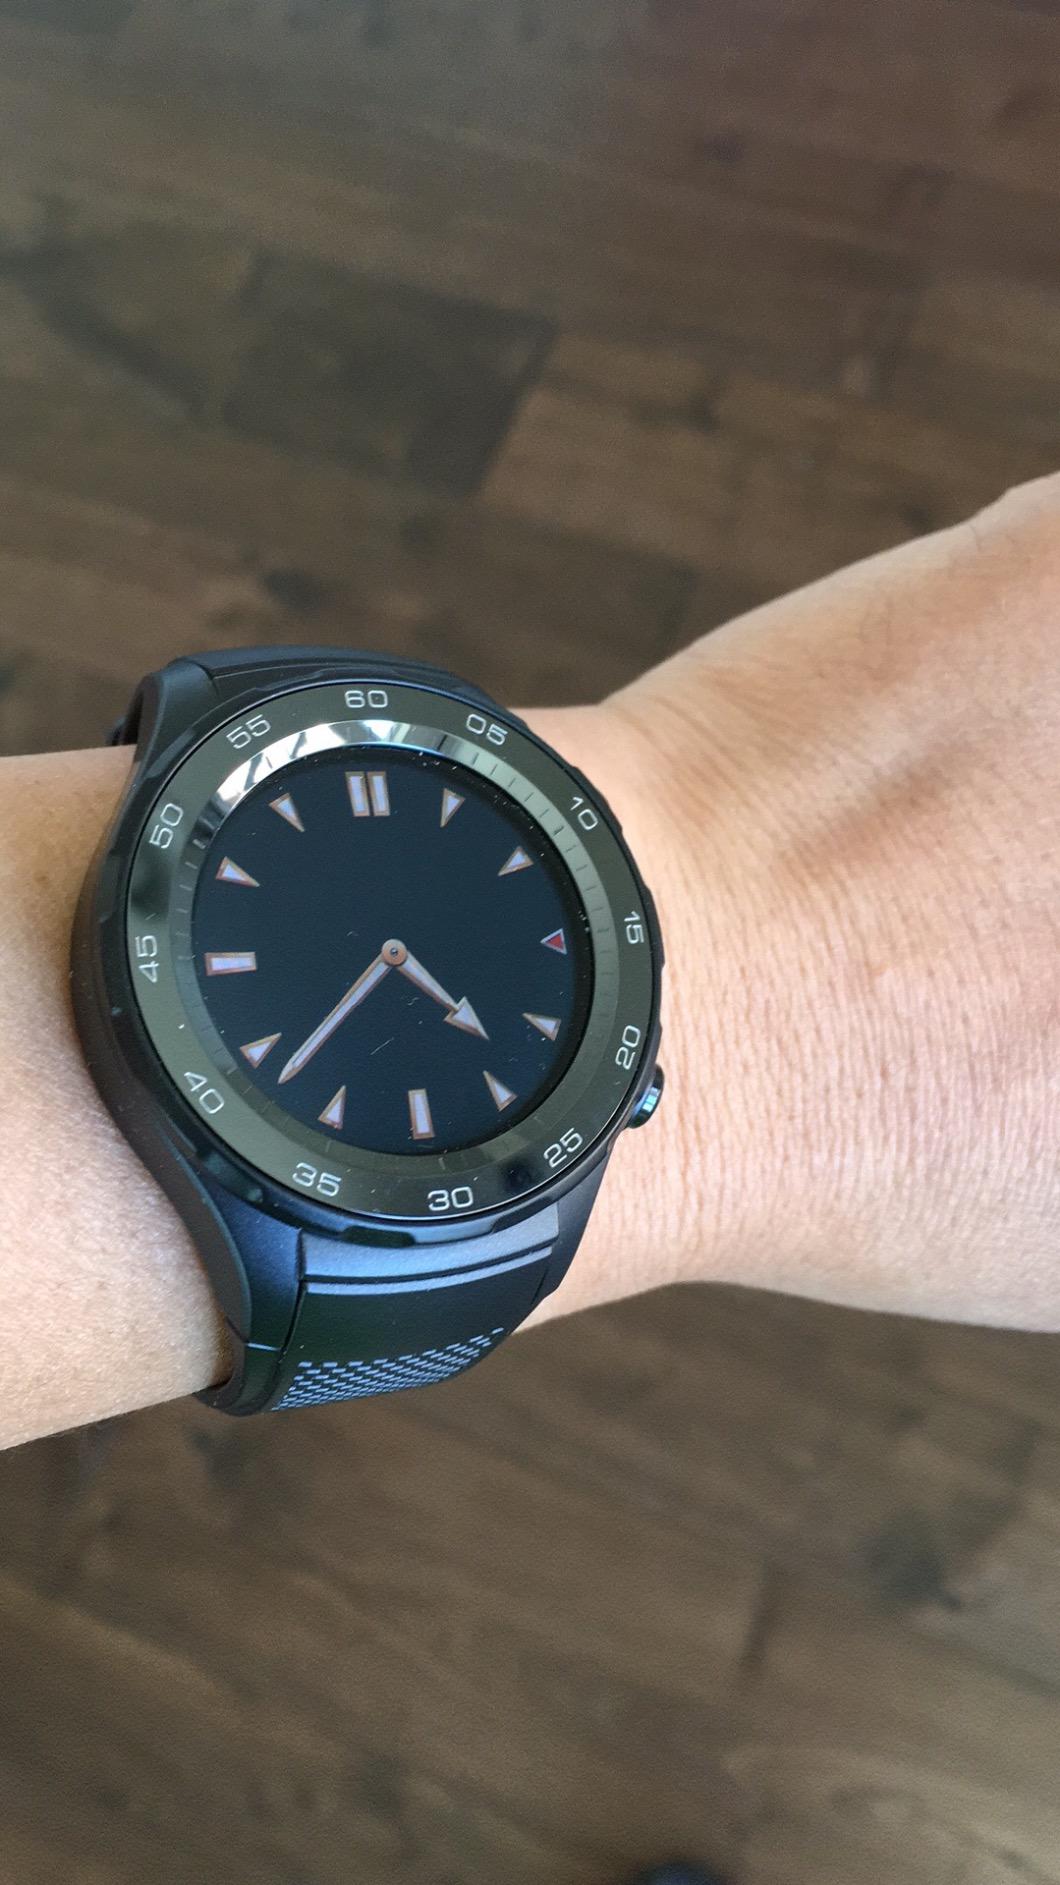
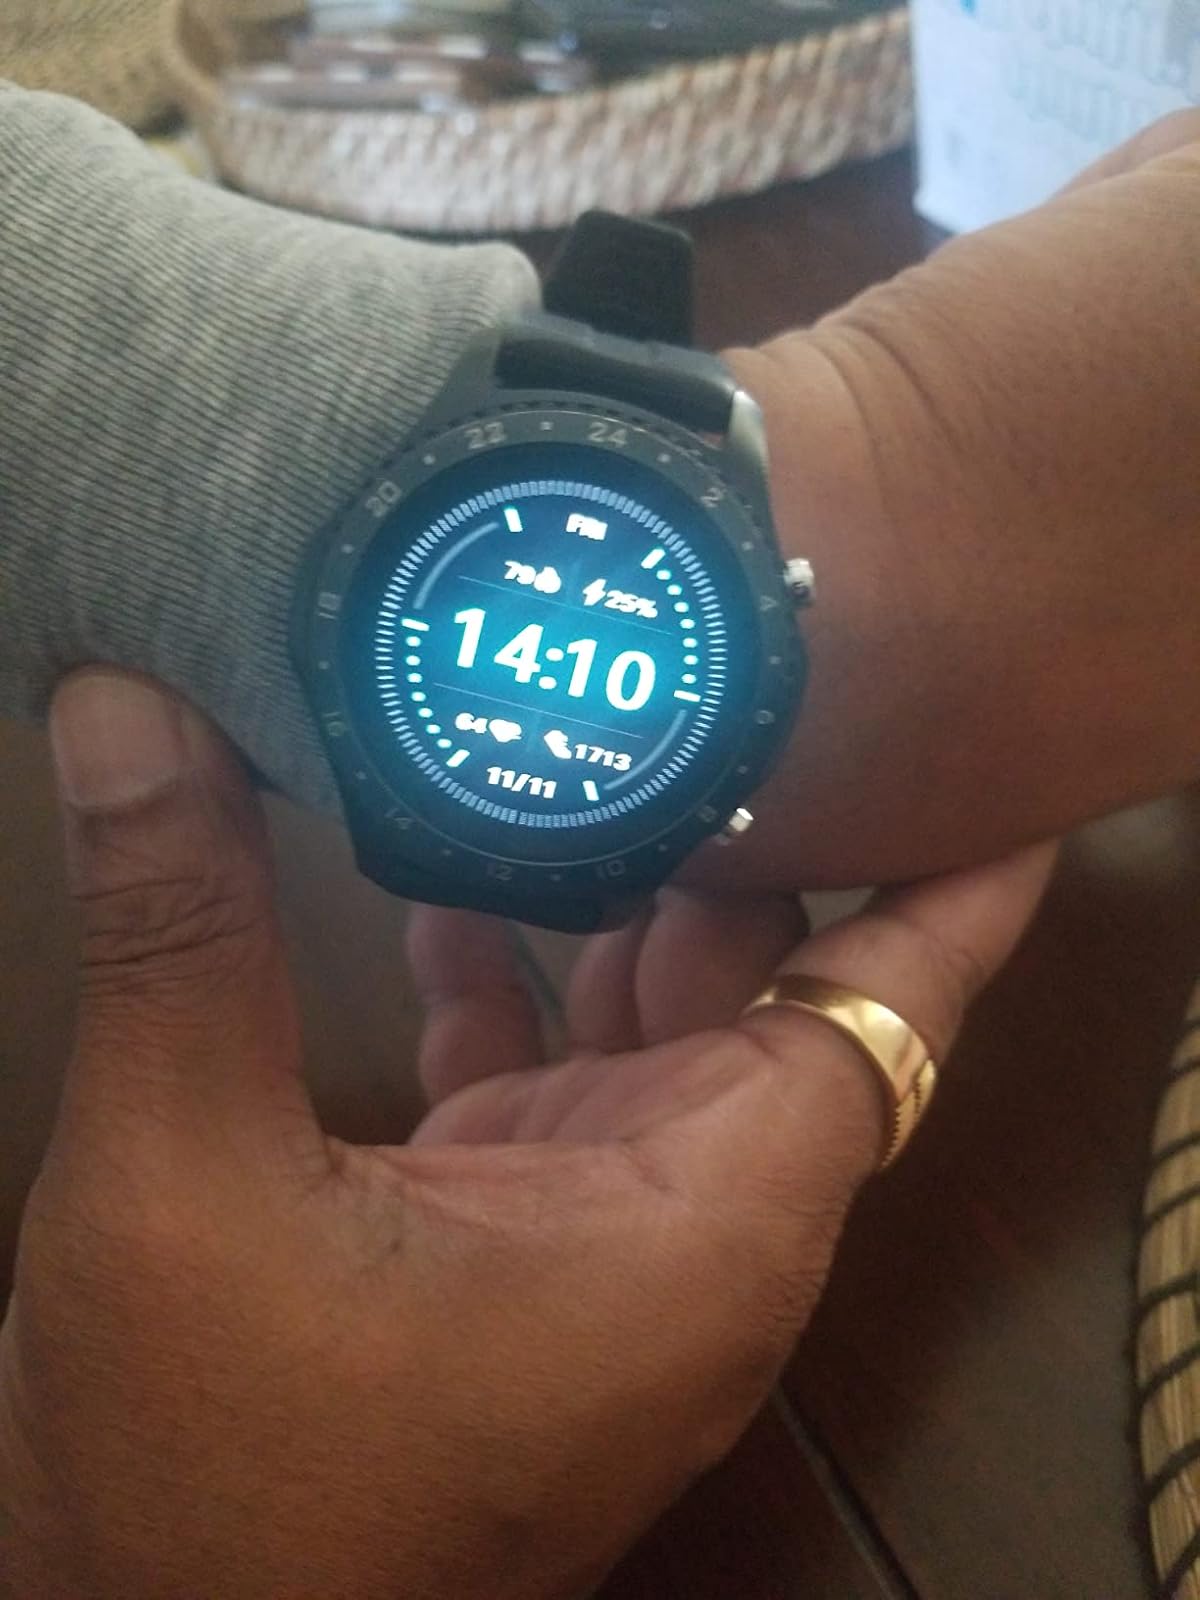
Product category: smartwatch
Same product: no